Joseph Grimaldi

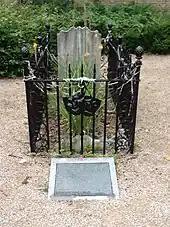
Grimaldi's grave in St. James's Churchyard – now Joseph Grimaldi Park

Grimaldi retired from the stage in 1823 as a result of ill health. The years of extreme physical exertion his clowning had involved had taken a toll on his joints, and he suffered from a respiratory condition that often left him breathless. "The Times" noted in 1813: